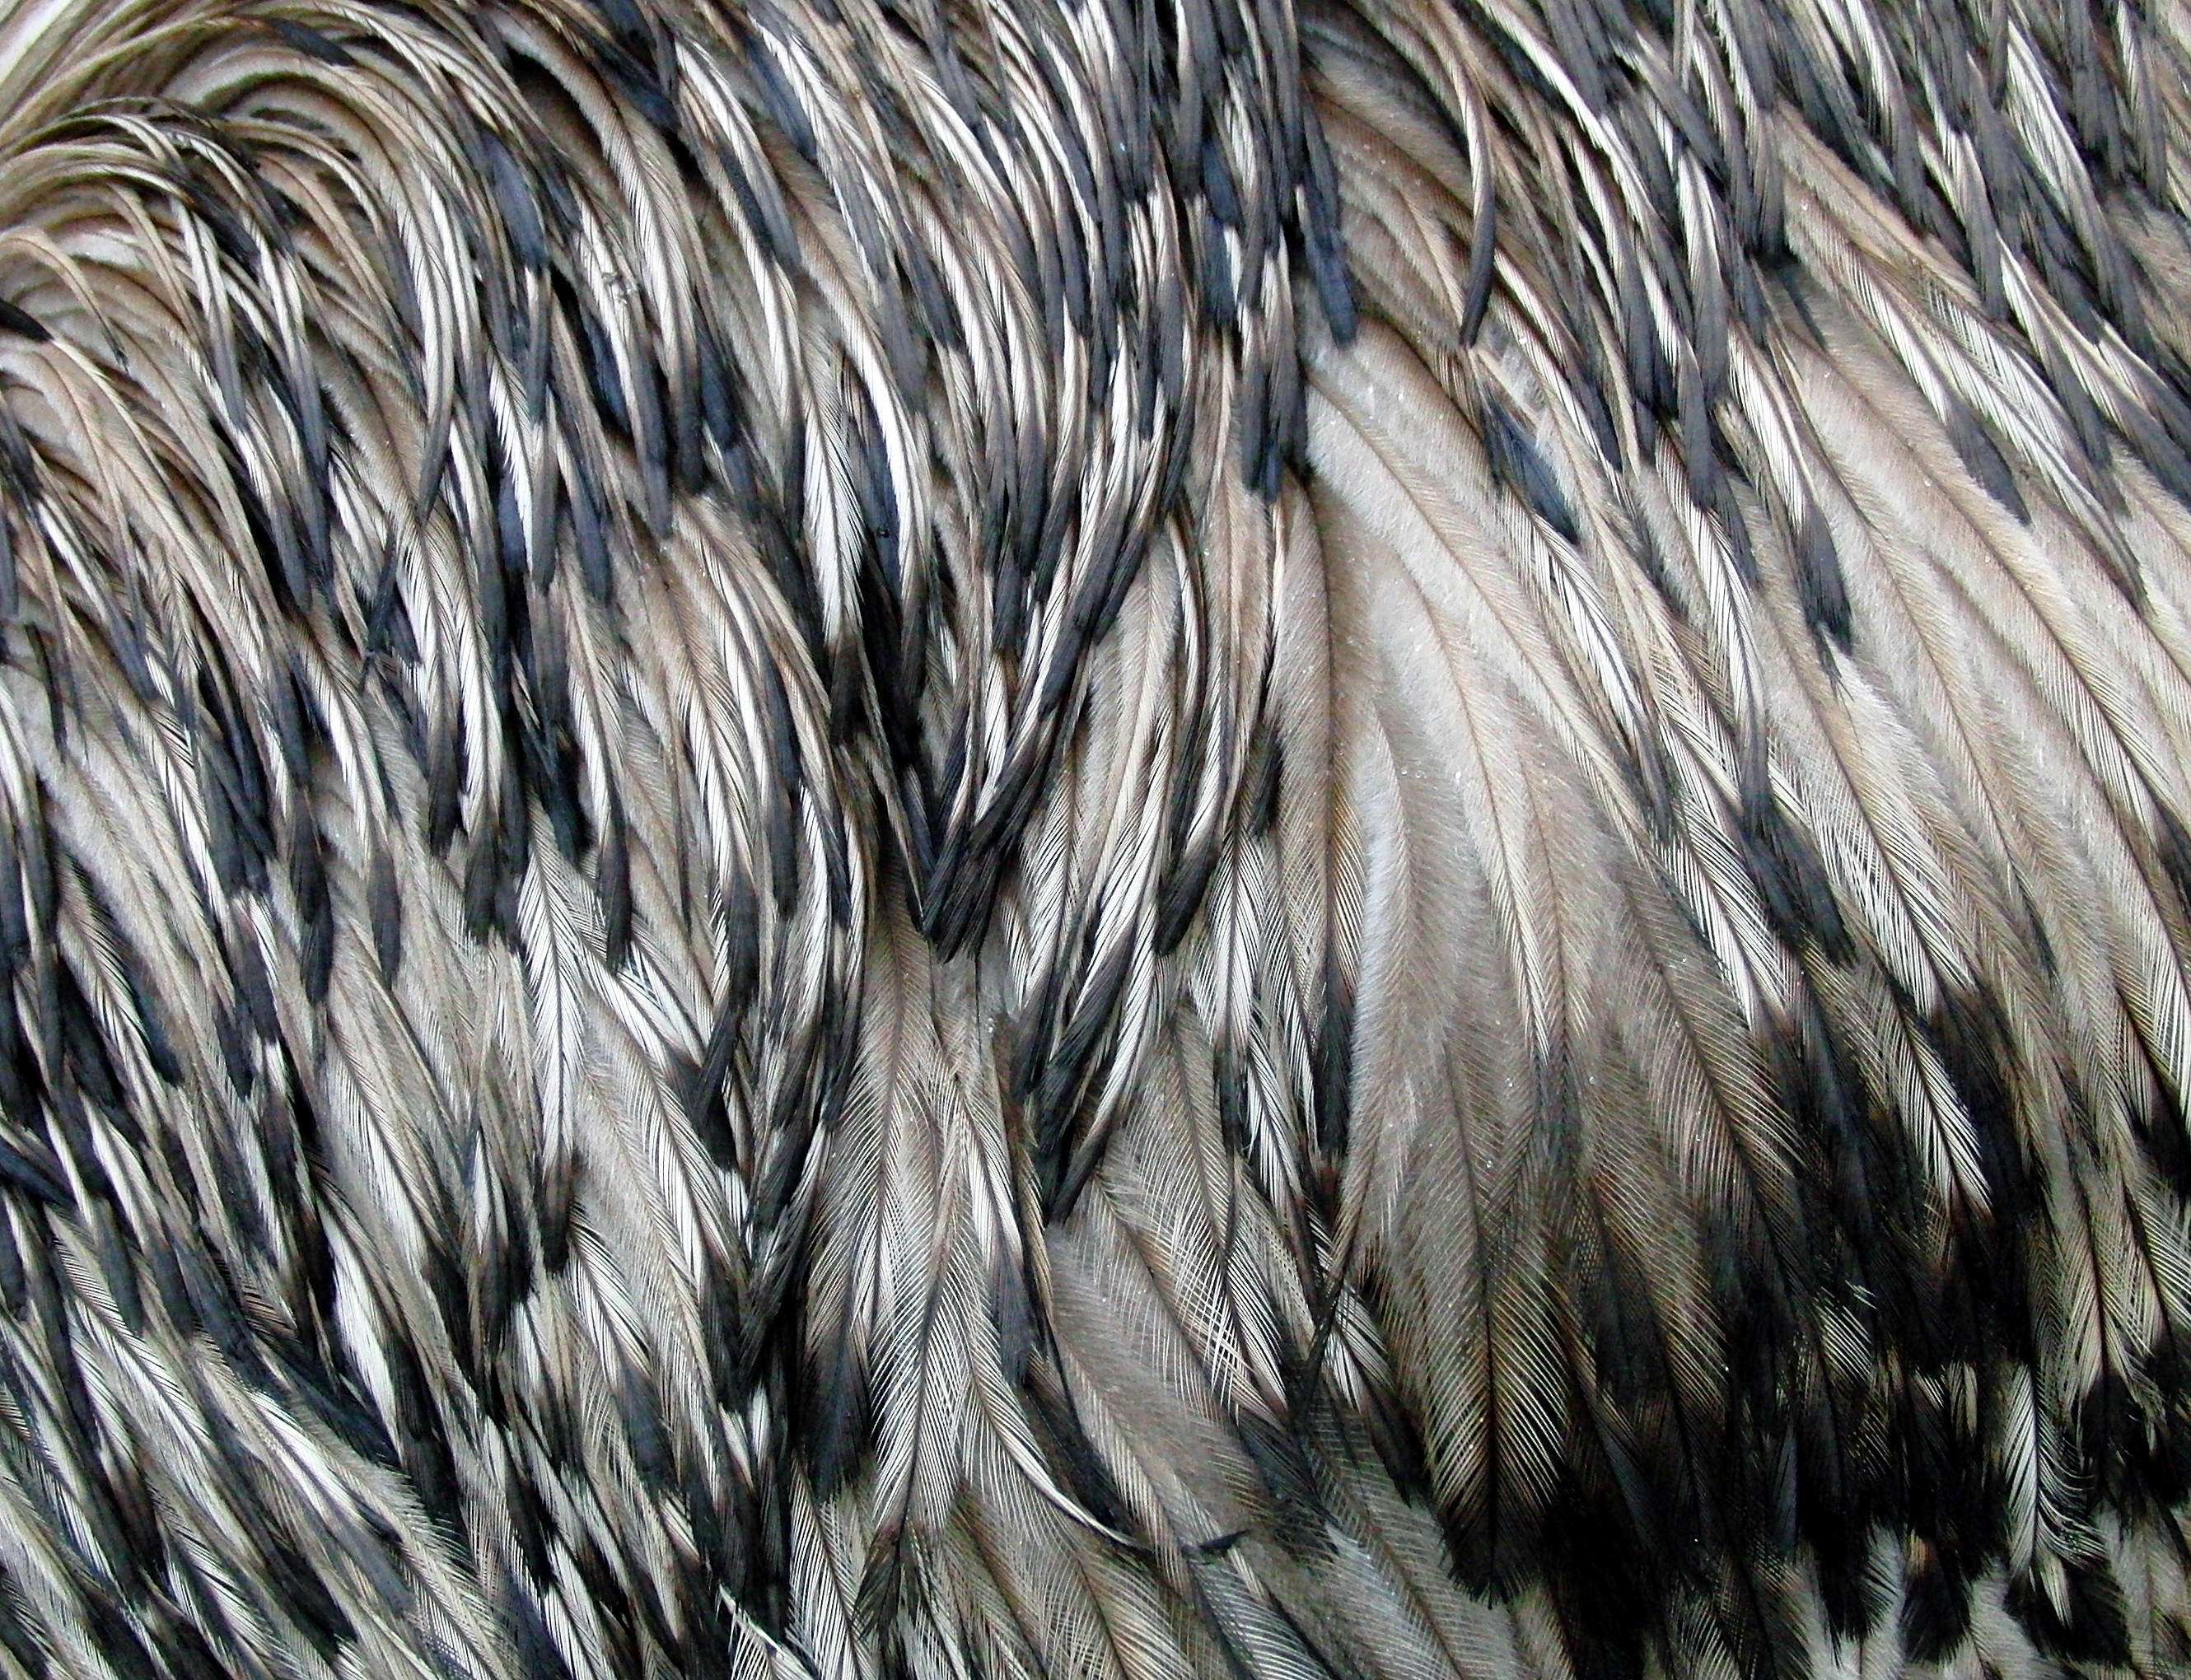
bird, wing, animal, fur, material, thread, close up, textile, feathered race, fashion accessory, emu feathers, ostrich emu